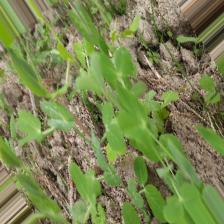
Label: Normal